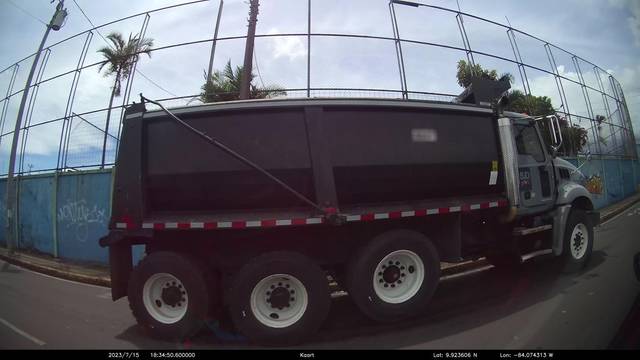
Region: Costa Rica
Coordinates: 9.924, -84.074